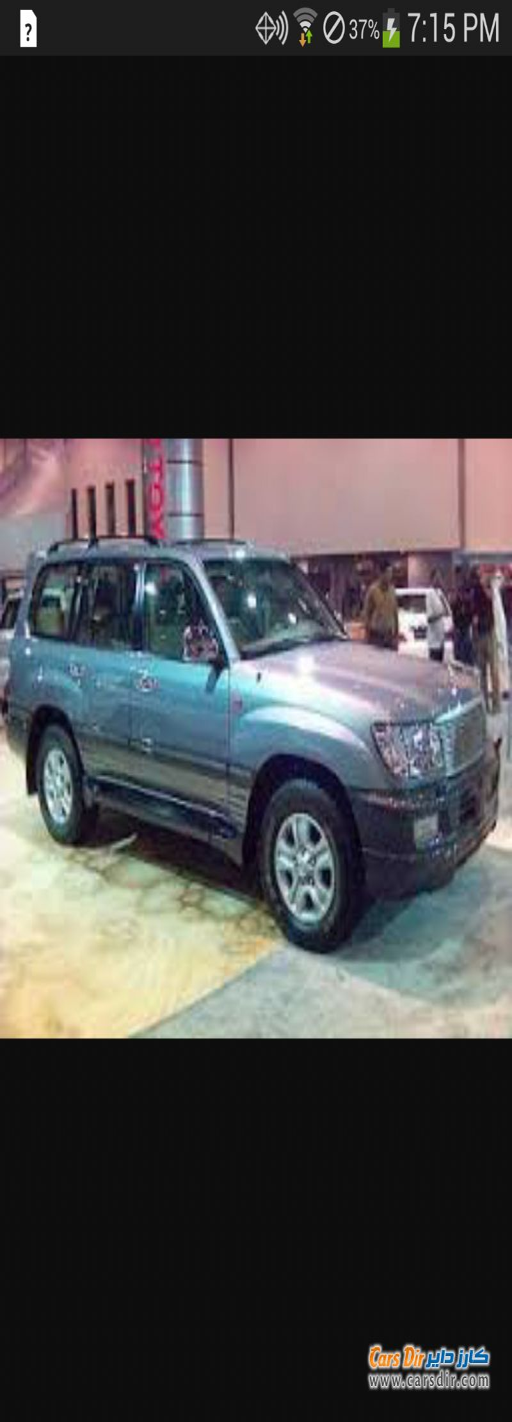
ask owner for photos of the car